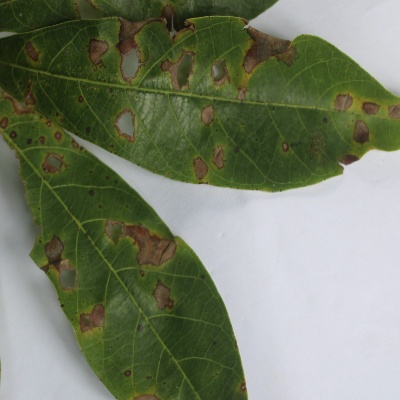
Crop: Cassava
Condition: brown spot